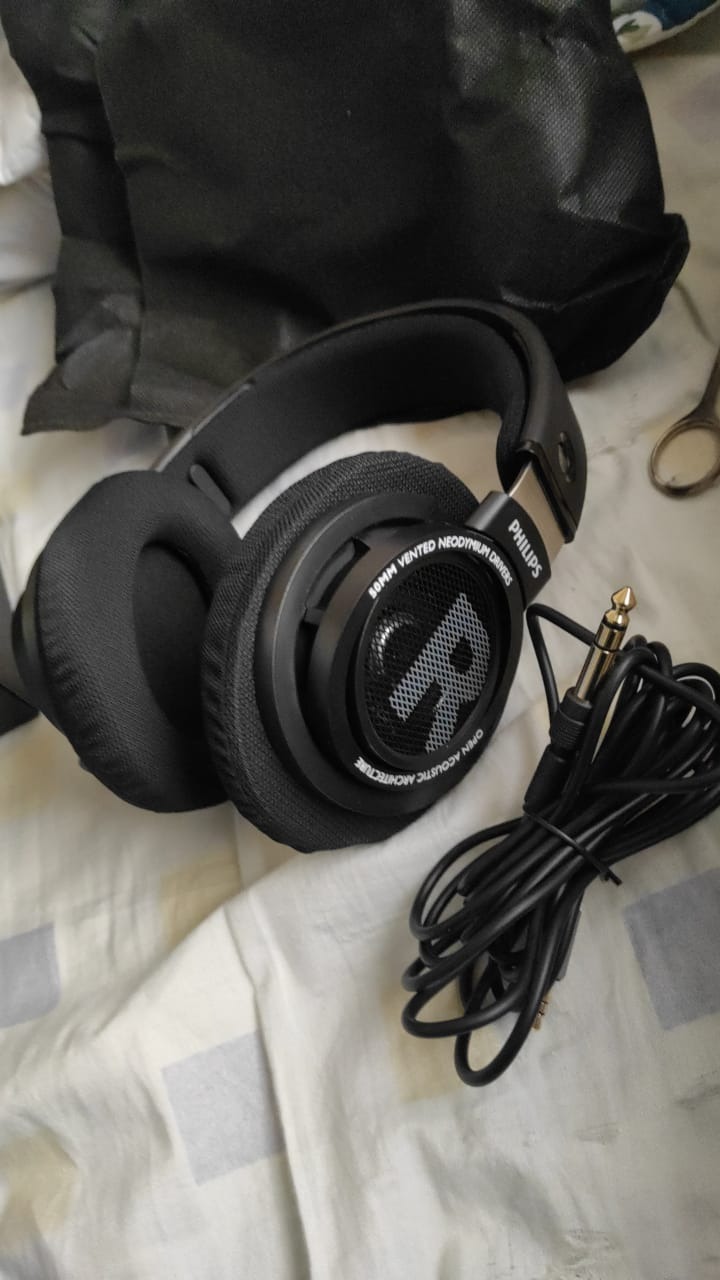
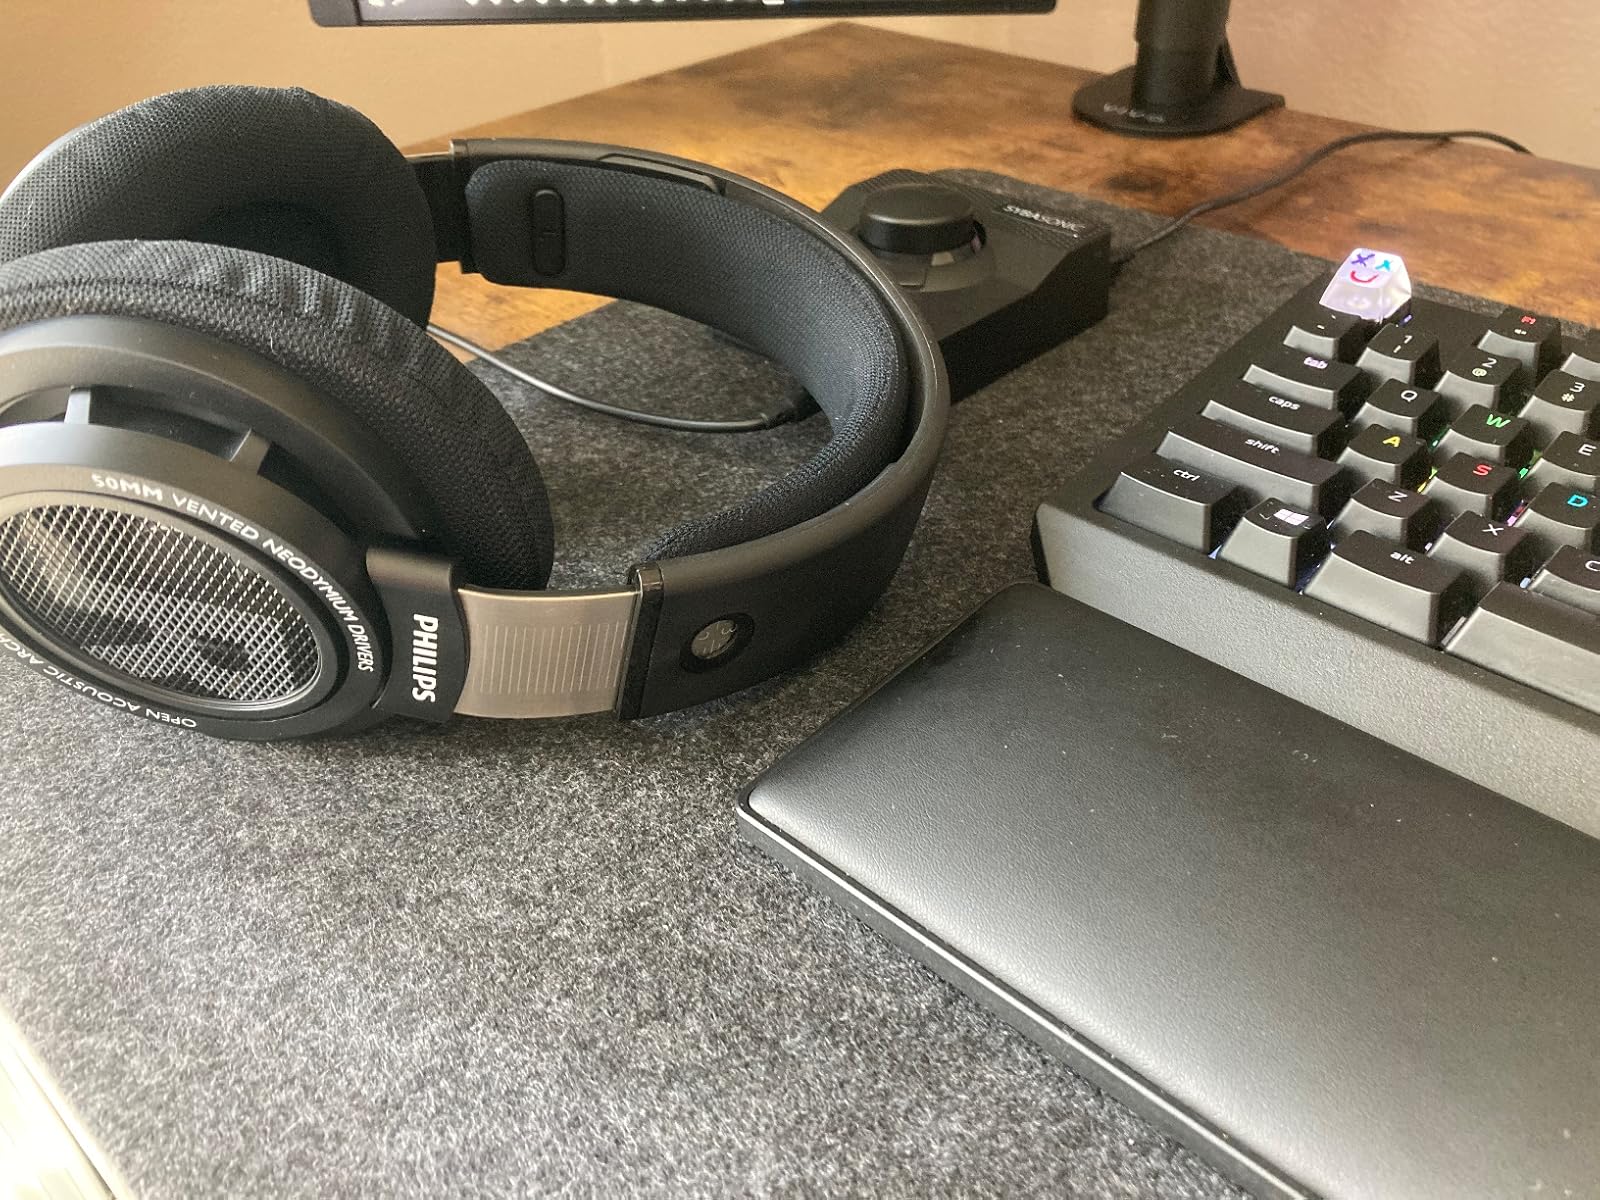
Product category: headphones
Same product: yes